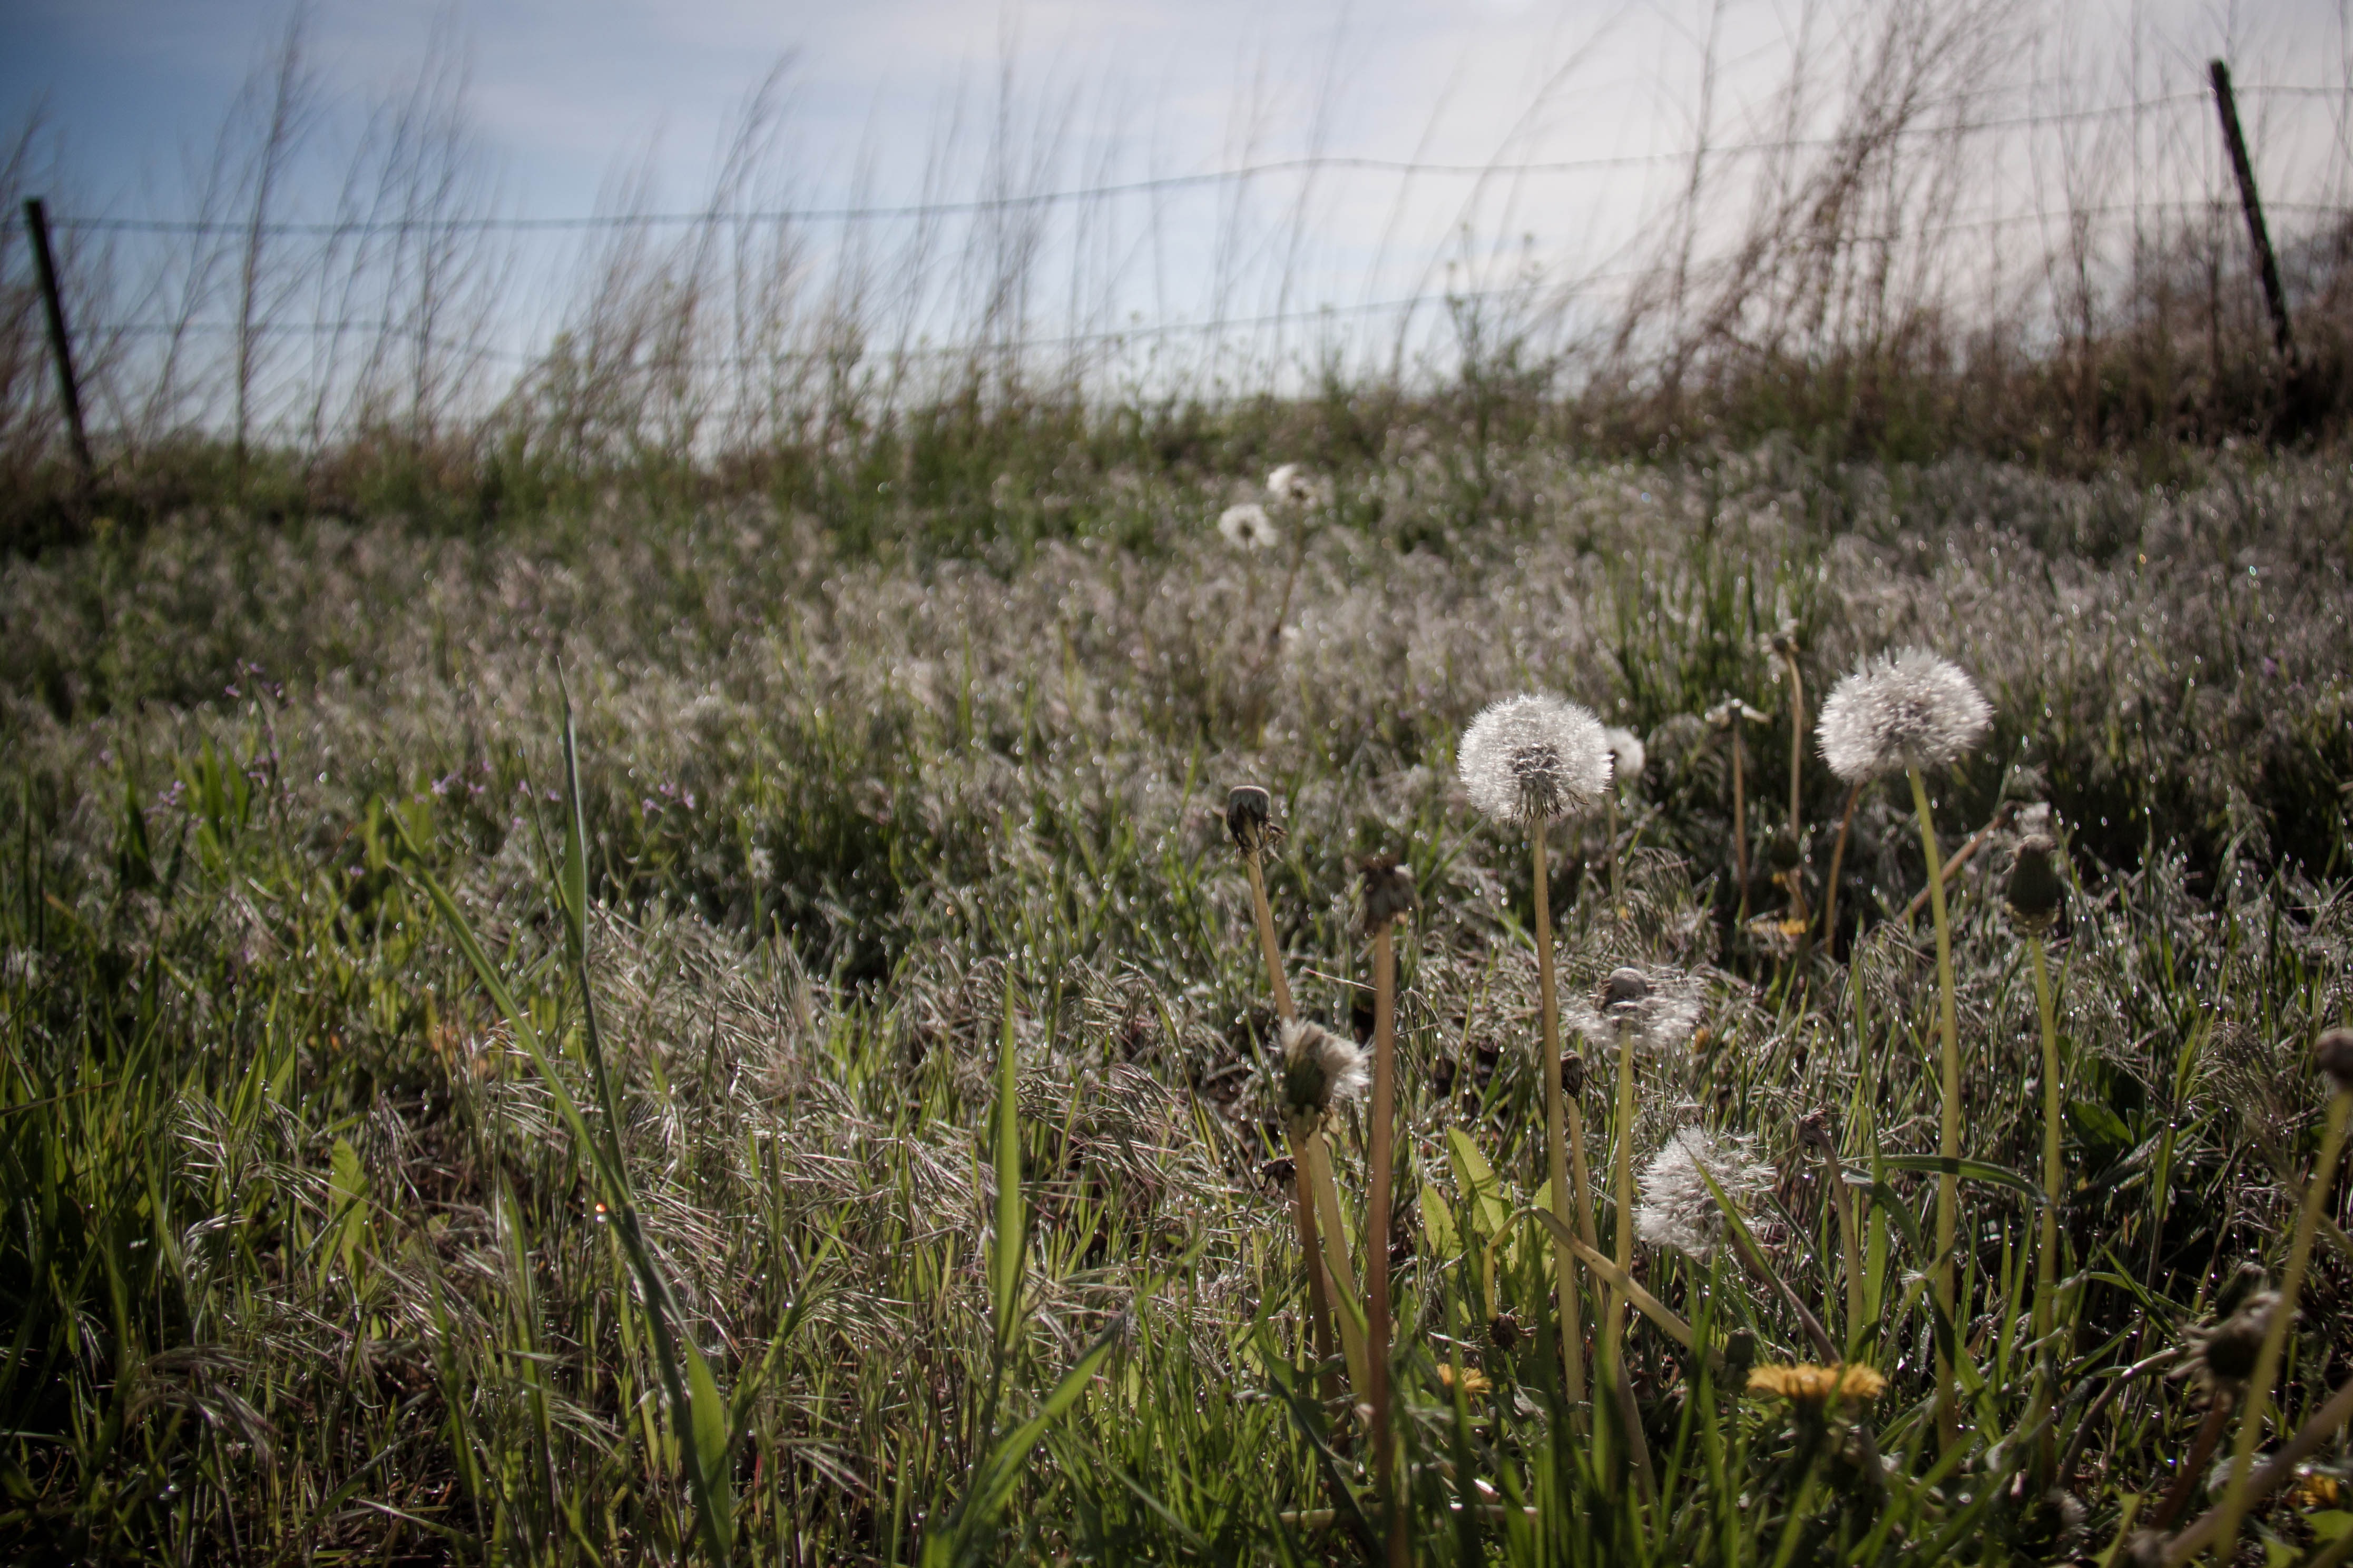
nature, grass, marsh, swamp, wilderness, barbed wire, growth, plant, field, meadow, dandelion, prairie, flower, summer, wildlife, environment, rural, spring, pasture, flora, season, wildflower, grassland, growing, wetland, bog, woodland, habitat, ecosystem, tundra, steppe, rural area, fen, grass background, natural environment, grass family, phragmites, seeded dandelion